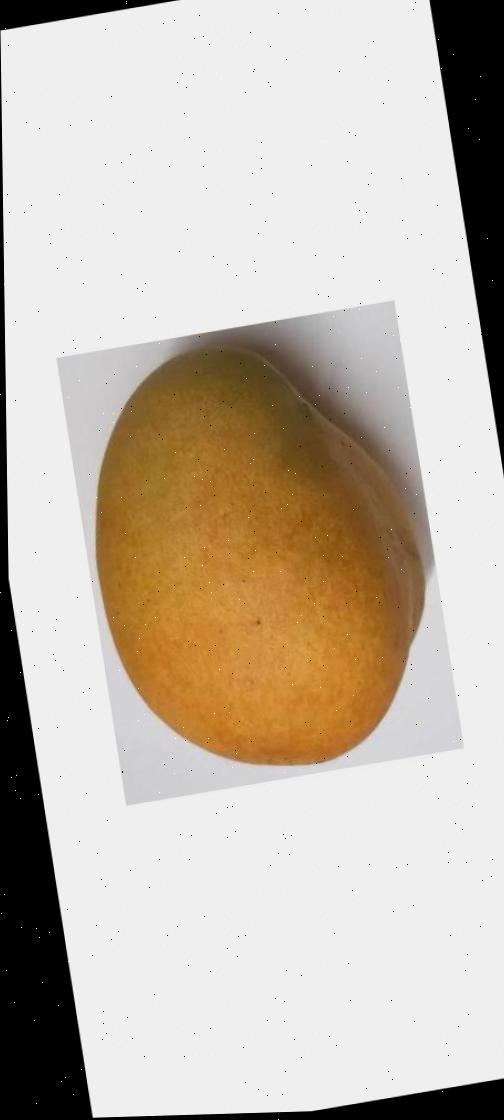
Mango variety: Bari-11